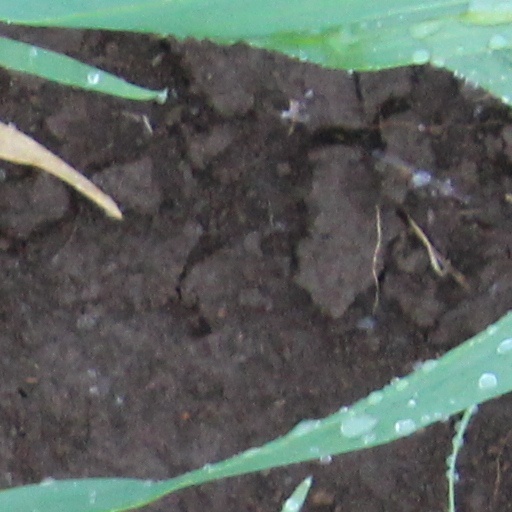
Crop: wheat